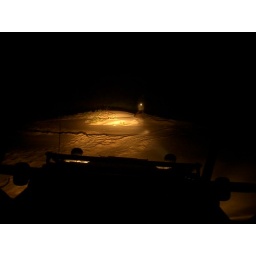
A night drive looking after turtles laying eggs on the KwazuluNatal coast in South Africa.